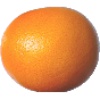
Label: pink_grapefruit